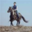
Label: horse